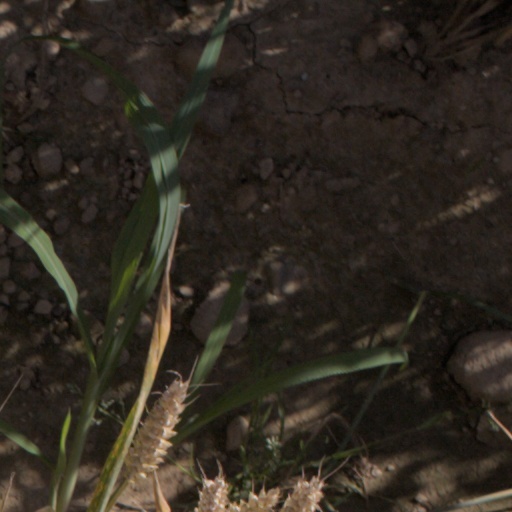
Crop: wheat